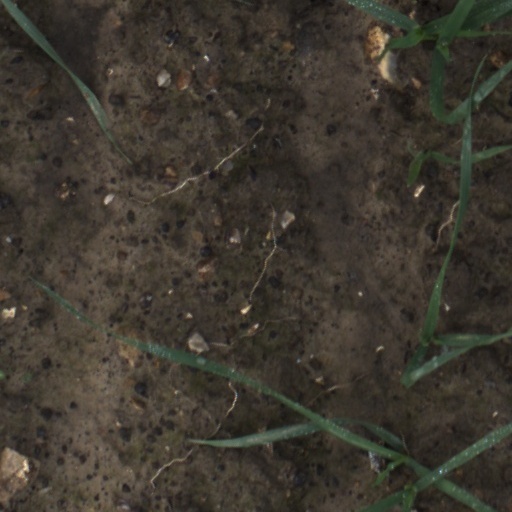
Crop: wheat